Boeing 707

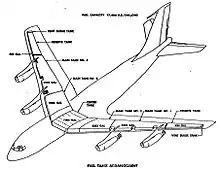
The 35° swept wing includes the fuel tanks

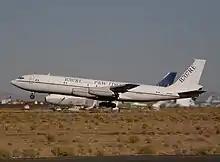
Omega Air's 707-330C testbed for the 707RE program takes off from the Mojave Airport, 2007

The first flight of the first-production 707-120 took place on December 20, 1957, and FAA certification followed on September 18, 1958. Both test pilots Joseph John "Tym" Tymczyszyn and James R. Gannett were awarded the first Iven C. Kincheloe Award for the test flights that led to certification. A number of changes were incorporated into the production models from the prototype. A Krueger flap was installed along the leading edge between the inner and outer engines on early 707-120 and -320 models. This was in response to de Havilland Comet overrun accidents which occurred after over-rotating on take-off. Wing stall would also occur on the 707 with over-rotation so the leading-edge flaps were added to prevent stalling even with the tail dragging on the runway.